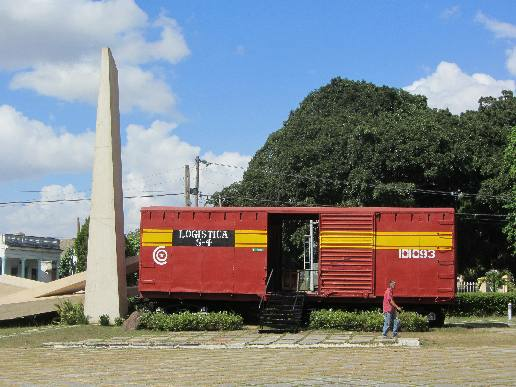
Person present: No